Harald Hardrada

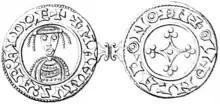
Coin with the legend "MAHNUS ARALD REX". Generally held to date from Magnus and Harald's short co-rule, depicting Magnus who had precedence, but also speculated as Harald's alone, with Magnus an epithet adopted after his death.

Having heard of Sweyn's defeat, Harald met up with him as well as with the Swedish king Anund Jacob, and the three joined forces against Magnus. Their first military exploit consisted of raiding the Danish coast. The purpose of that was to impress the natives by demonstrating that Magnus offered them no protection, and thus leading them to submit to Harald and Sweyn. Learning about their actions, Magnus knew that their next target would be Norway. Harald may have planned to be taken as king of his father's petty kingdom, and thereafter claim the rest of the country. In any case, the people were unwilling to turn against Magnus, and on hearing news of Harald's schemes, Magnus (abroad at the time) went home to Norway with his entire army. Instead of going to war, Magnus's advisors recommended the young king not fight his uncle, and a compromise was reached in 1046 in which Harald would rule Norway (not Denmark) jointly with Magnus (although Magnus would have precedence). Notably, Harald also had to agree to share half of his wealth with Magnus, who at the time was badly in need of funds. During their short co-rule, Harald and Magnus had separate courts and kept to themselves, and their only recorded meetings nearly ended in physical clashes.